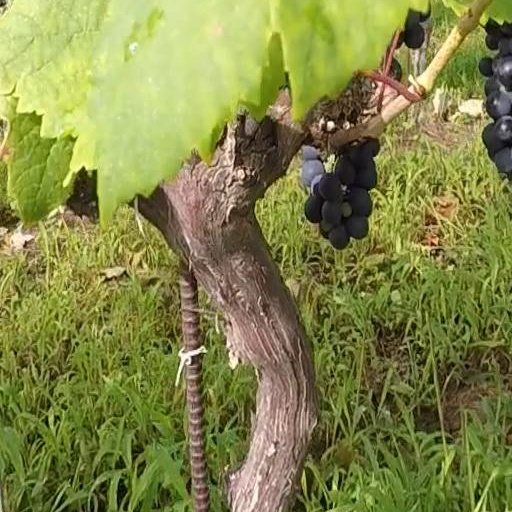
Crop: grape